Capri

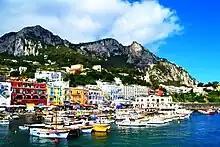
Marina Grande, the main harbour of Capri

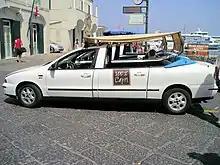
Typical open-top taxi used on the island

Capri is accessible via ferry and hydrofoil services operating from Naples (ports of Molo Beverello and Calata di Massa), Sorrento, Positano, and Amalfi. Services also run from Ischia and other locations during the summer months.